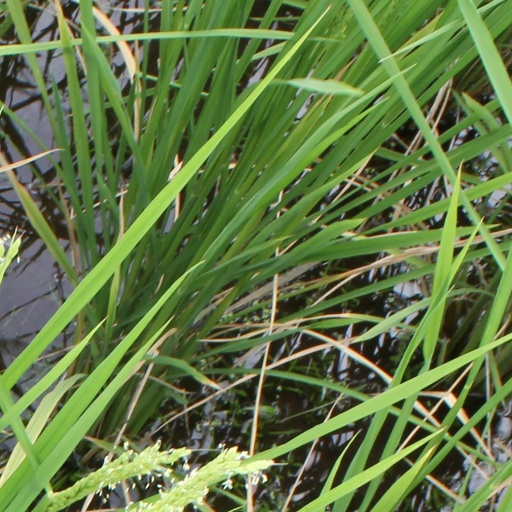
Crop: rice